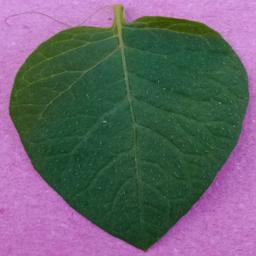
Label: Potato___Healthy